Lift Yourself

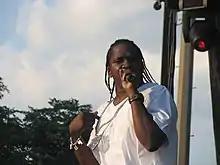
After numerous sources voiced the belief that West was trolling, Pusha T confirmed a serious version exists.

"Lift Yourself" samples the guitar and vocal demo recording "Liberty" by American funk group Amnesty, who had re-issued a number of their recordings through Now-Again Records by 2018, including the compilation album "Free Your Mind: The 700 West Sessions" (2007). The record label has an affiliation with Stones Throw Records, which American musician Madlib is signed to; he worked with West on the latter's seventh studio album "The Life of Pablo" (2016). Now-Again founder Eothen "Egon" Alapatt licensed the usage of "Liberty" for West, following on from him having previously cleared a sample of Amnesty's work for frequent West collaborator Jay-Z's song "F.U.T.W." in 2013. Alapatt admitted that he found out about the track "five hours before it went live" and recalled having to "pre-clear a song I didn't hear, and expect to work out the details later in a way that was equitable to everybody." He continued, remembering "listening to ['Lift Yourself'] that evening" and being like, "You've got to be kidding me." Alapatt stated he thought to himself that he "just said yes to an internet troll, and no one's gonna get paid, and it's gonna be a complete nightmare," but believed things turned out to be "cool" in the end. Although he found "Liberty" on a demo tape in 2001 and later released it on "Free Your Mind: The 700 West Sessions", Alapatt did not recognize how great the recording was until West sampled it.